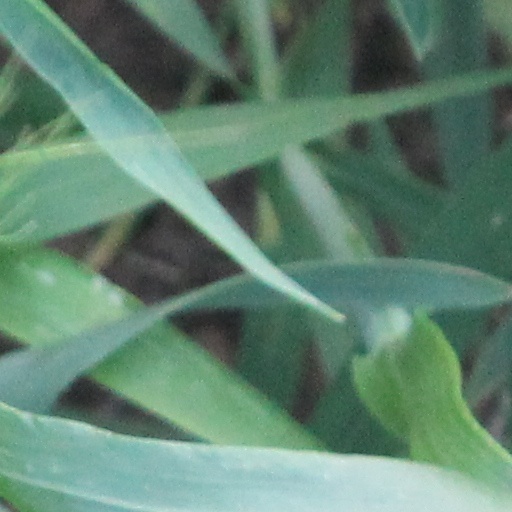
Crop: wheat